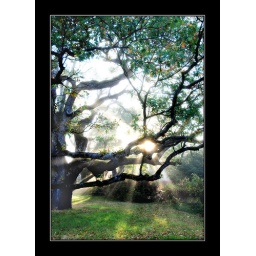
I love the tree across the street from us, it's over 400 years old.This is from my Oct 07 archives.